George Nicol (bookseller)

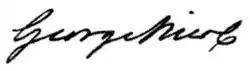
George Nicol's signature from an 11 November 1812 letter to Thomas Frognall Dibdin in which he apologises for not sending an annotated catalogue to Dibdin, who had been a "good customer" at the Roxburghe sale.

In addition to publishing and selling books, Nicol also served as a librarian to several aristocrats. He was a friend of George III, John Ker, 3rd Duke of Roxburghe and Augustus FitzRoy, 3rd Duke of Grafton. In 1812, after the Duke of Roxburghe's death he worked with a fellow bookseller, Robert Harding Evans, on the sale of the duke's extensive library. Nicol wrote the catalogue and organised the auction. The sale went on for 42 days, garnered £23,341 (the books had been purchased for £5,000), and started a "bibliomania" and the Roxburghe Club. It was Evans's first experience as an auctioneer, and the huge success of the sale spurred him to become the leading book auctioneer in early 19th-century London. Nicol and Evans collaborated again in 1815, on the sale of the library of the Duke of Grafton.